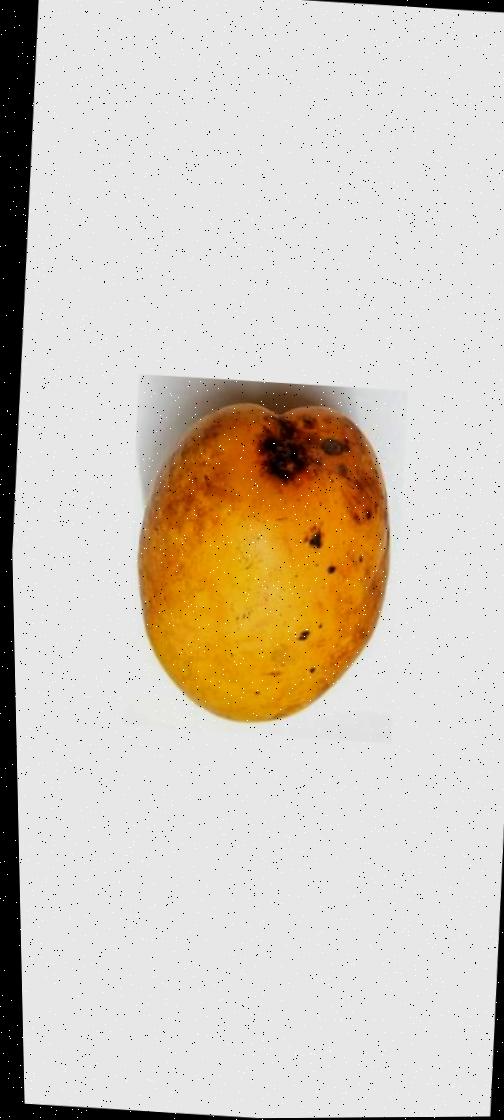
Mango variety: Bari-11